Cultural property radiography

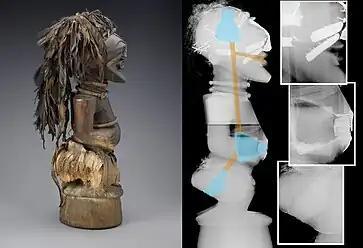
Radiograph of the African Songye Power Figure at the Indianapolis Museum of Art

Conservators and art historians have used radiography to uncover technical information about paintings. Compositions of materials, previous alterations, and painting techniques have been revealed in X-rays. This data has also been used to date works and identify forgeries. Diagnostic and therapeutic X-ray systems are generally used to produce X-rays of paintings. Infrared reflectography has also been used to see underdrawings and previous markings on painted canvases.